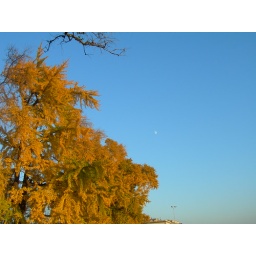
041 What a contrast--golden-orange against a cloudless blue sky